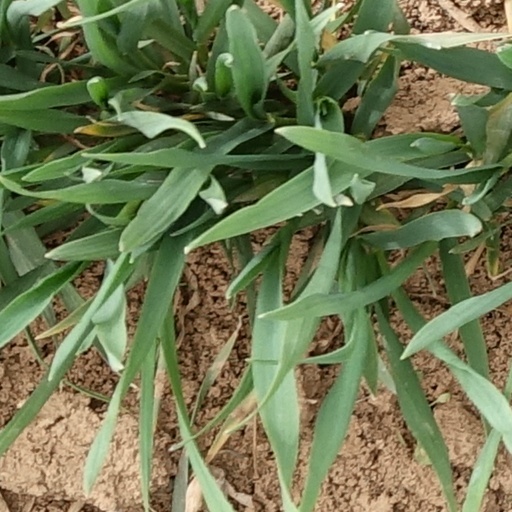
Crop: wheat